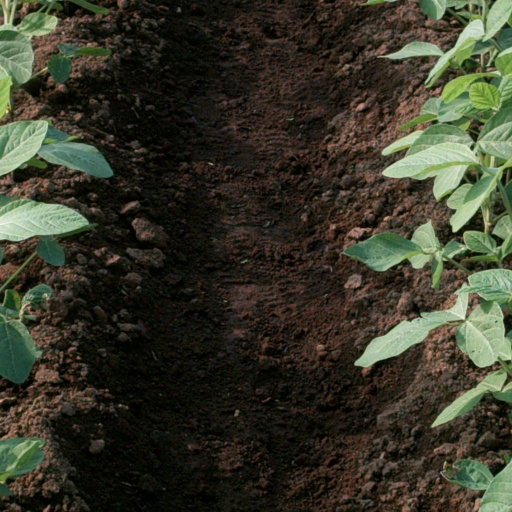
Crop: soybean